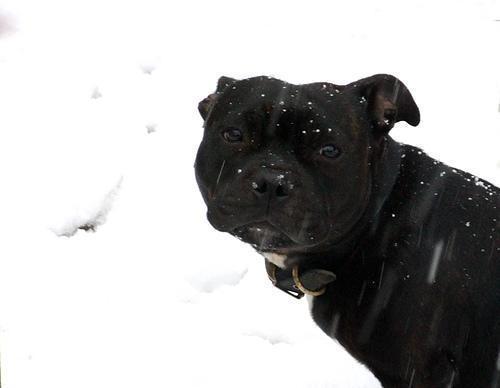
Staffordshire_bullterrier